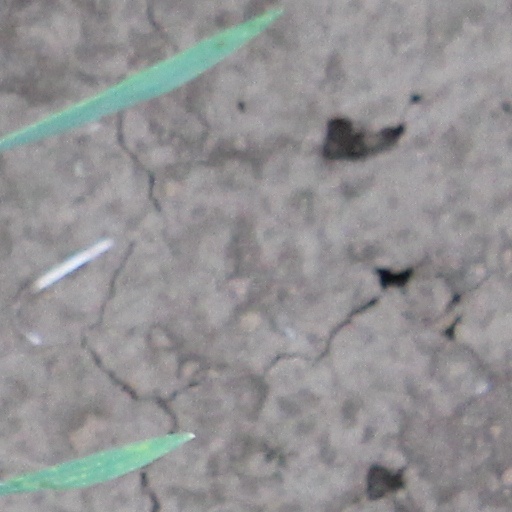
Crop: wheat